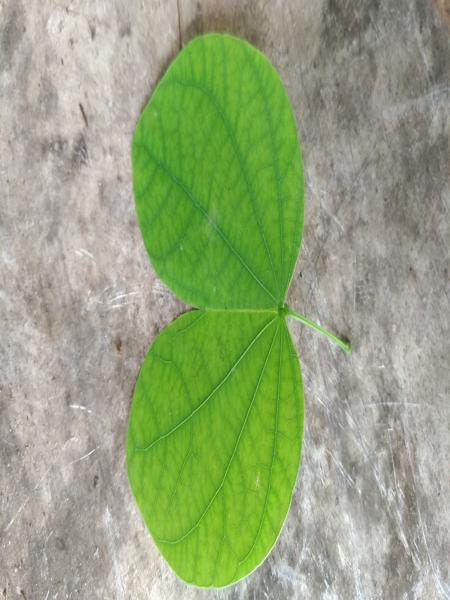
Plant: Kambajala